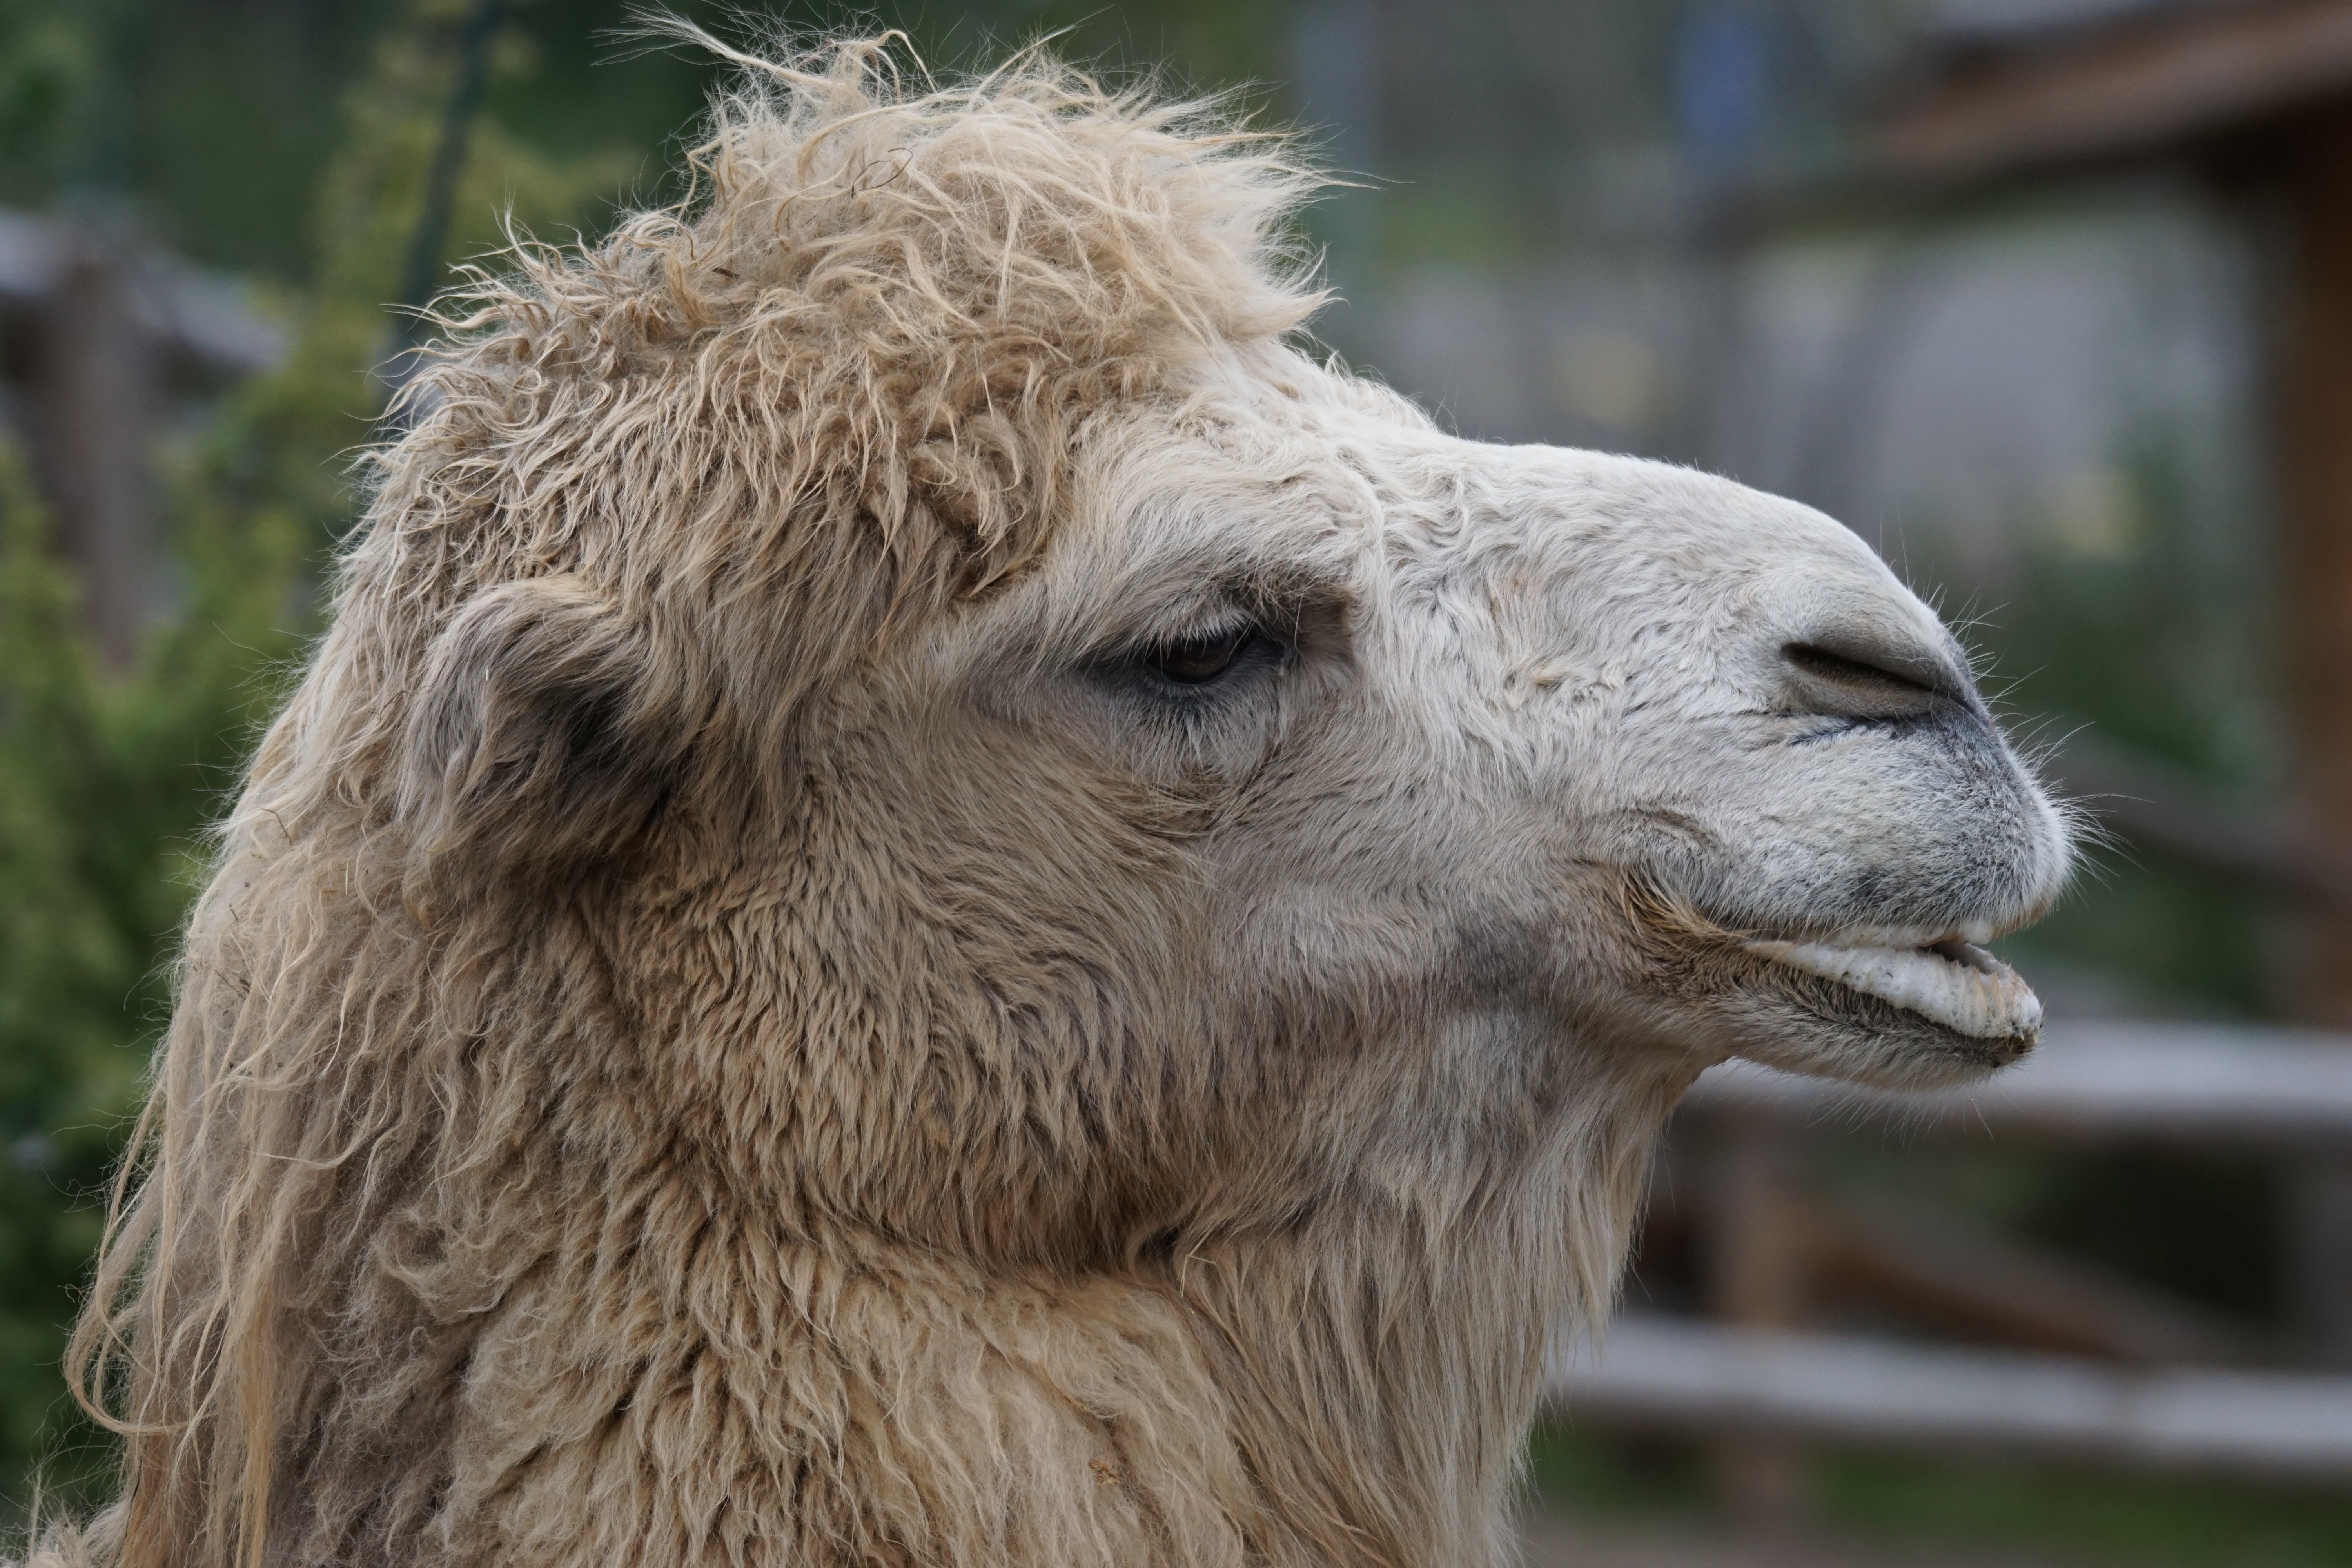
portrait, camel, mammal, fauna, dromedary, llama, alpaca, animals, vertebrate, old world camel, camel like mammal, arabian camel